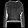
Label: Pullover